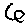
Label: 6